International Hall, London

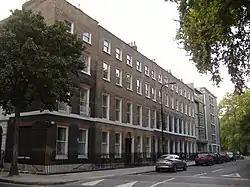
The Lansdowne Flats on Guilford Street.

The Hall underwent a major refurbishment in 2002-03. The refurbishment saw the demolition of the X block and the construction of a new Central Wing comprising studio flats for postgraduate students. The refurbishment also saw the construction of a new entrance on Lansdowne Terrace (the previous main entrance having been on Brunswick Square), and refurbishment of all facilities and rooms. The Georgian Terrace houses on Lansdowne Terrace and Guilford Street were also refurbished as large family flats. The newly refurbished Hall was reopened in December 2003 by the Chancellor of the University of London, the Princess Royal.